Jeremiah Davison

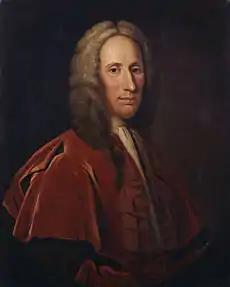
A portrait of Duncan Forbes of Culloden by Davison

Davison was born in England, of Scottish parentage . He studied from the works of Sir Peter Lely, and under Joseph van Aken acquired facility in painting satin.